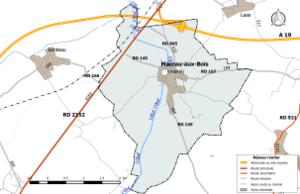
Carte du réseau routier de la commune de fr:Mareau-aux-Bois.
Mareau-aux-Bois est une commune française, située dans le département du Loiret en région Centre-Val de Loire.